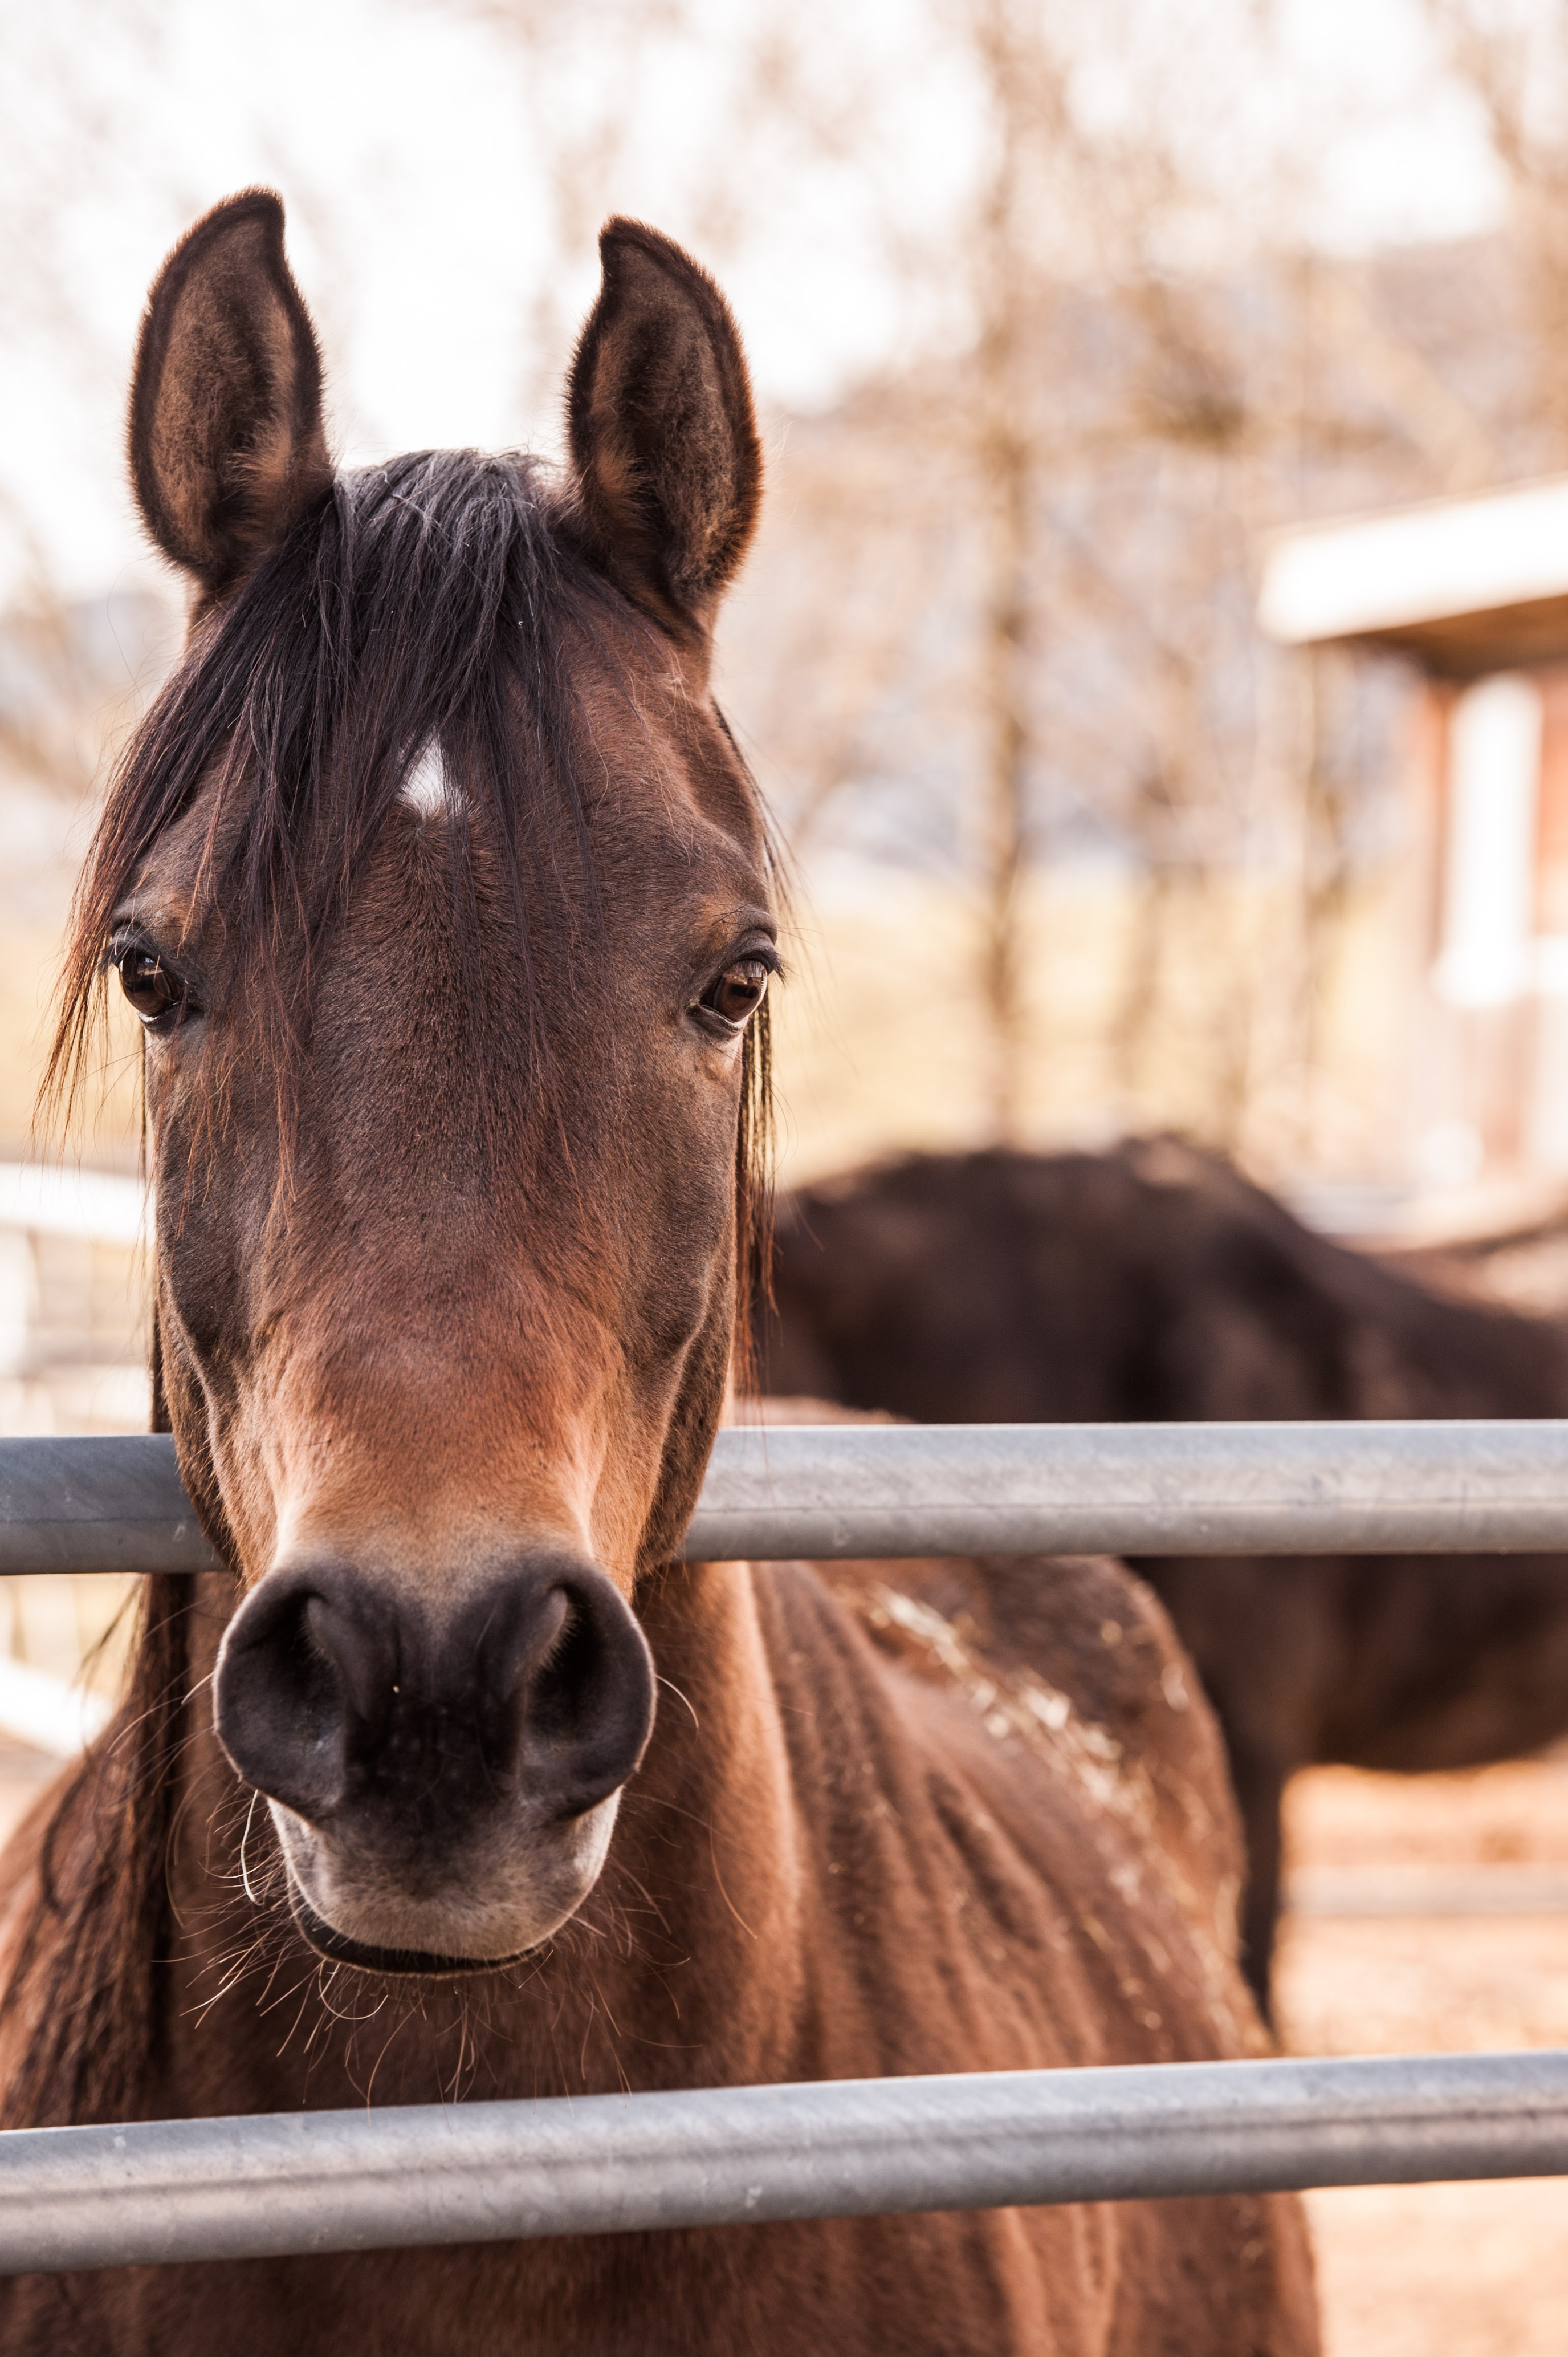
horse, mammal, stallion, mane, ride, head, mare, horse head, thoroughbred arabian, arabs, horse like mammal, mustang horse